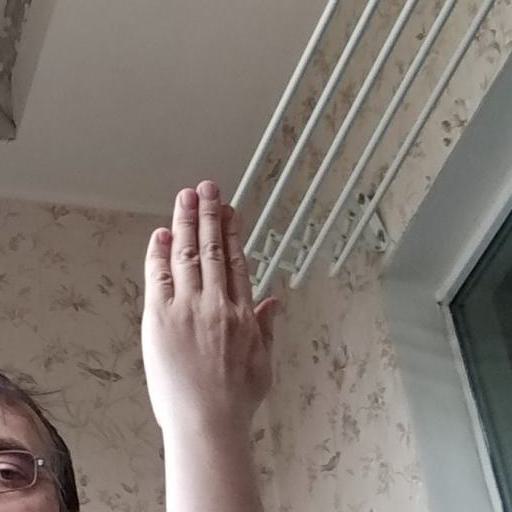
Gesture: stop_inverted